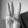
ASL letter: W